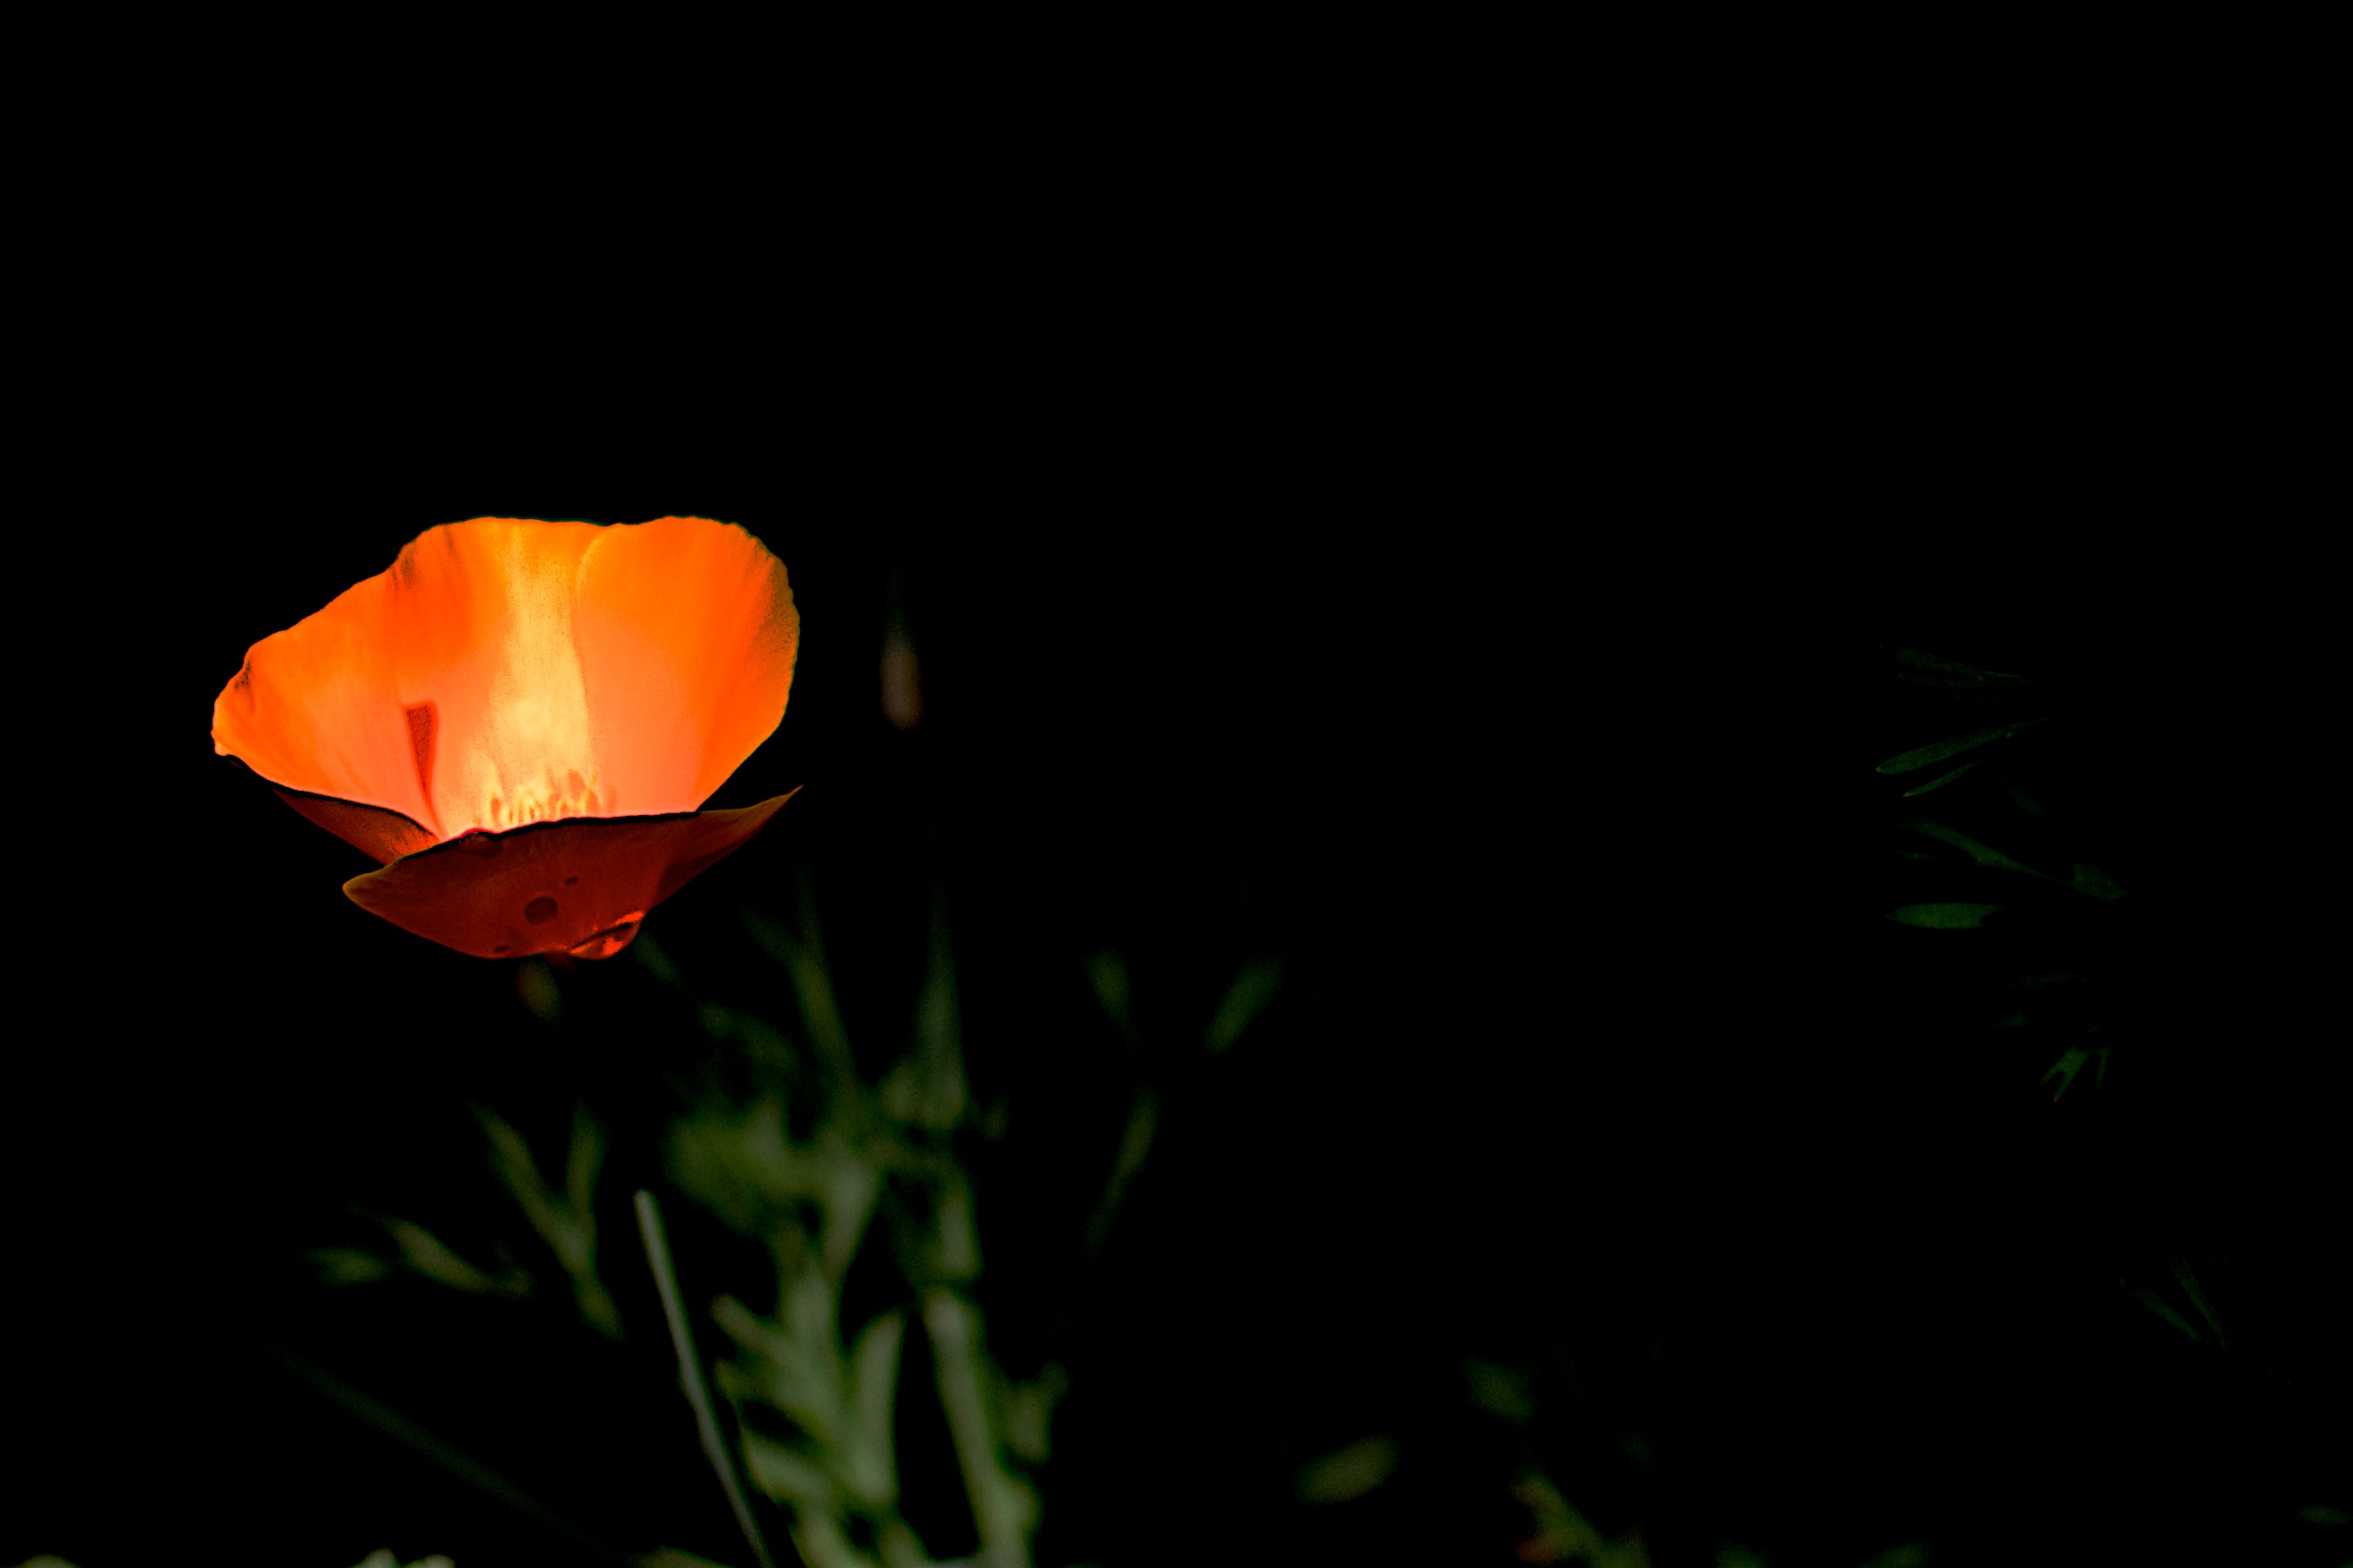
light, plant, leaf, flower, petal, green, darkness, yellow, flora, macro photography, flowering plant, land plant